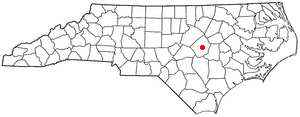
Selma est une ville américaine située dans le comté de Johnston en Caroline du Nord. Lors du recensement de 2010, sa population était de 6 073 habitants.